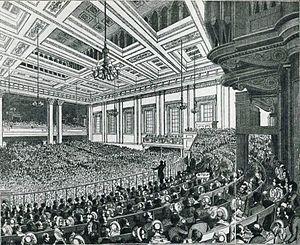
Les Corn Laws étaient une série de textes réglementaires adoptés au Royaume-Uni entre 1773 et 1815 pour encadrer le commerce des céréales avec l'étranger. On désigne cependant le plus souvent par ce terme le dernier de ces textes, le Corn Law Act de 1815, qui interdisait toute importation de céréales lorsque les cours passaient en dessous d'un certain seuil.